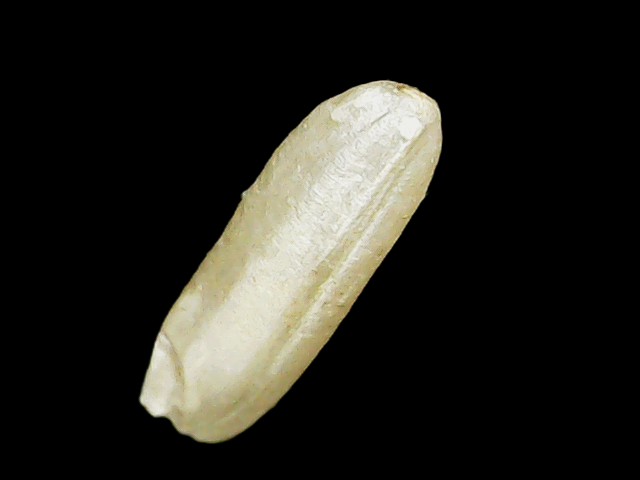
Rice variety: Binadhan16